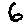
Label: 6